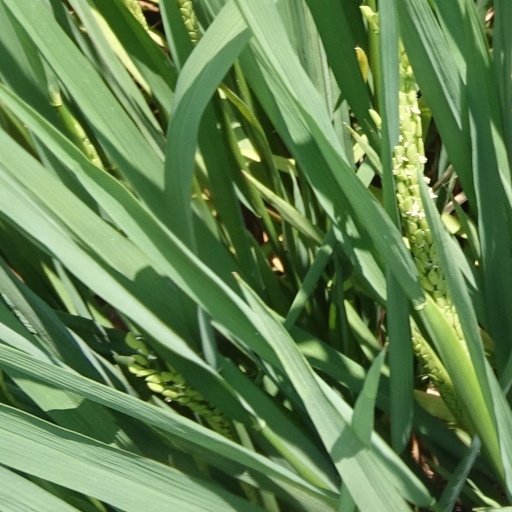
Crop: rice